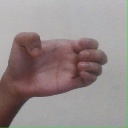
अक्षर: ख